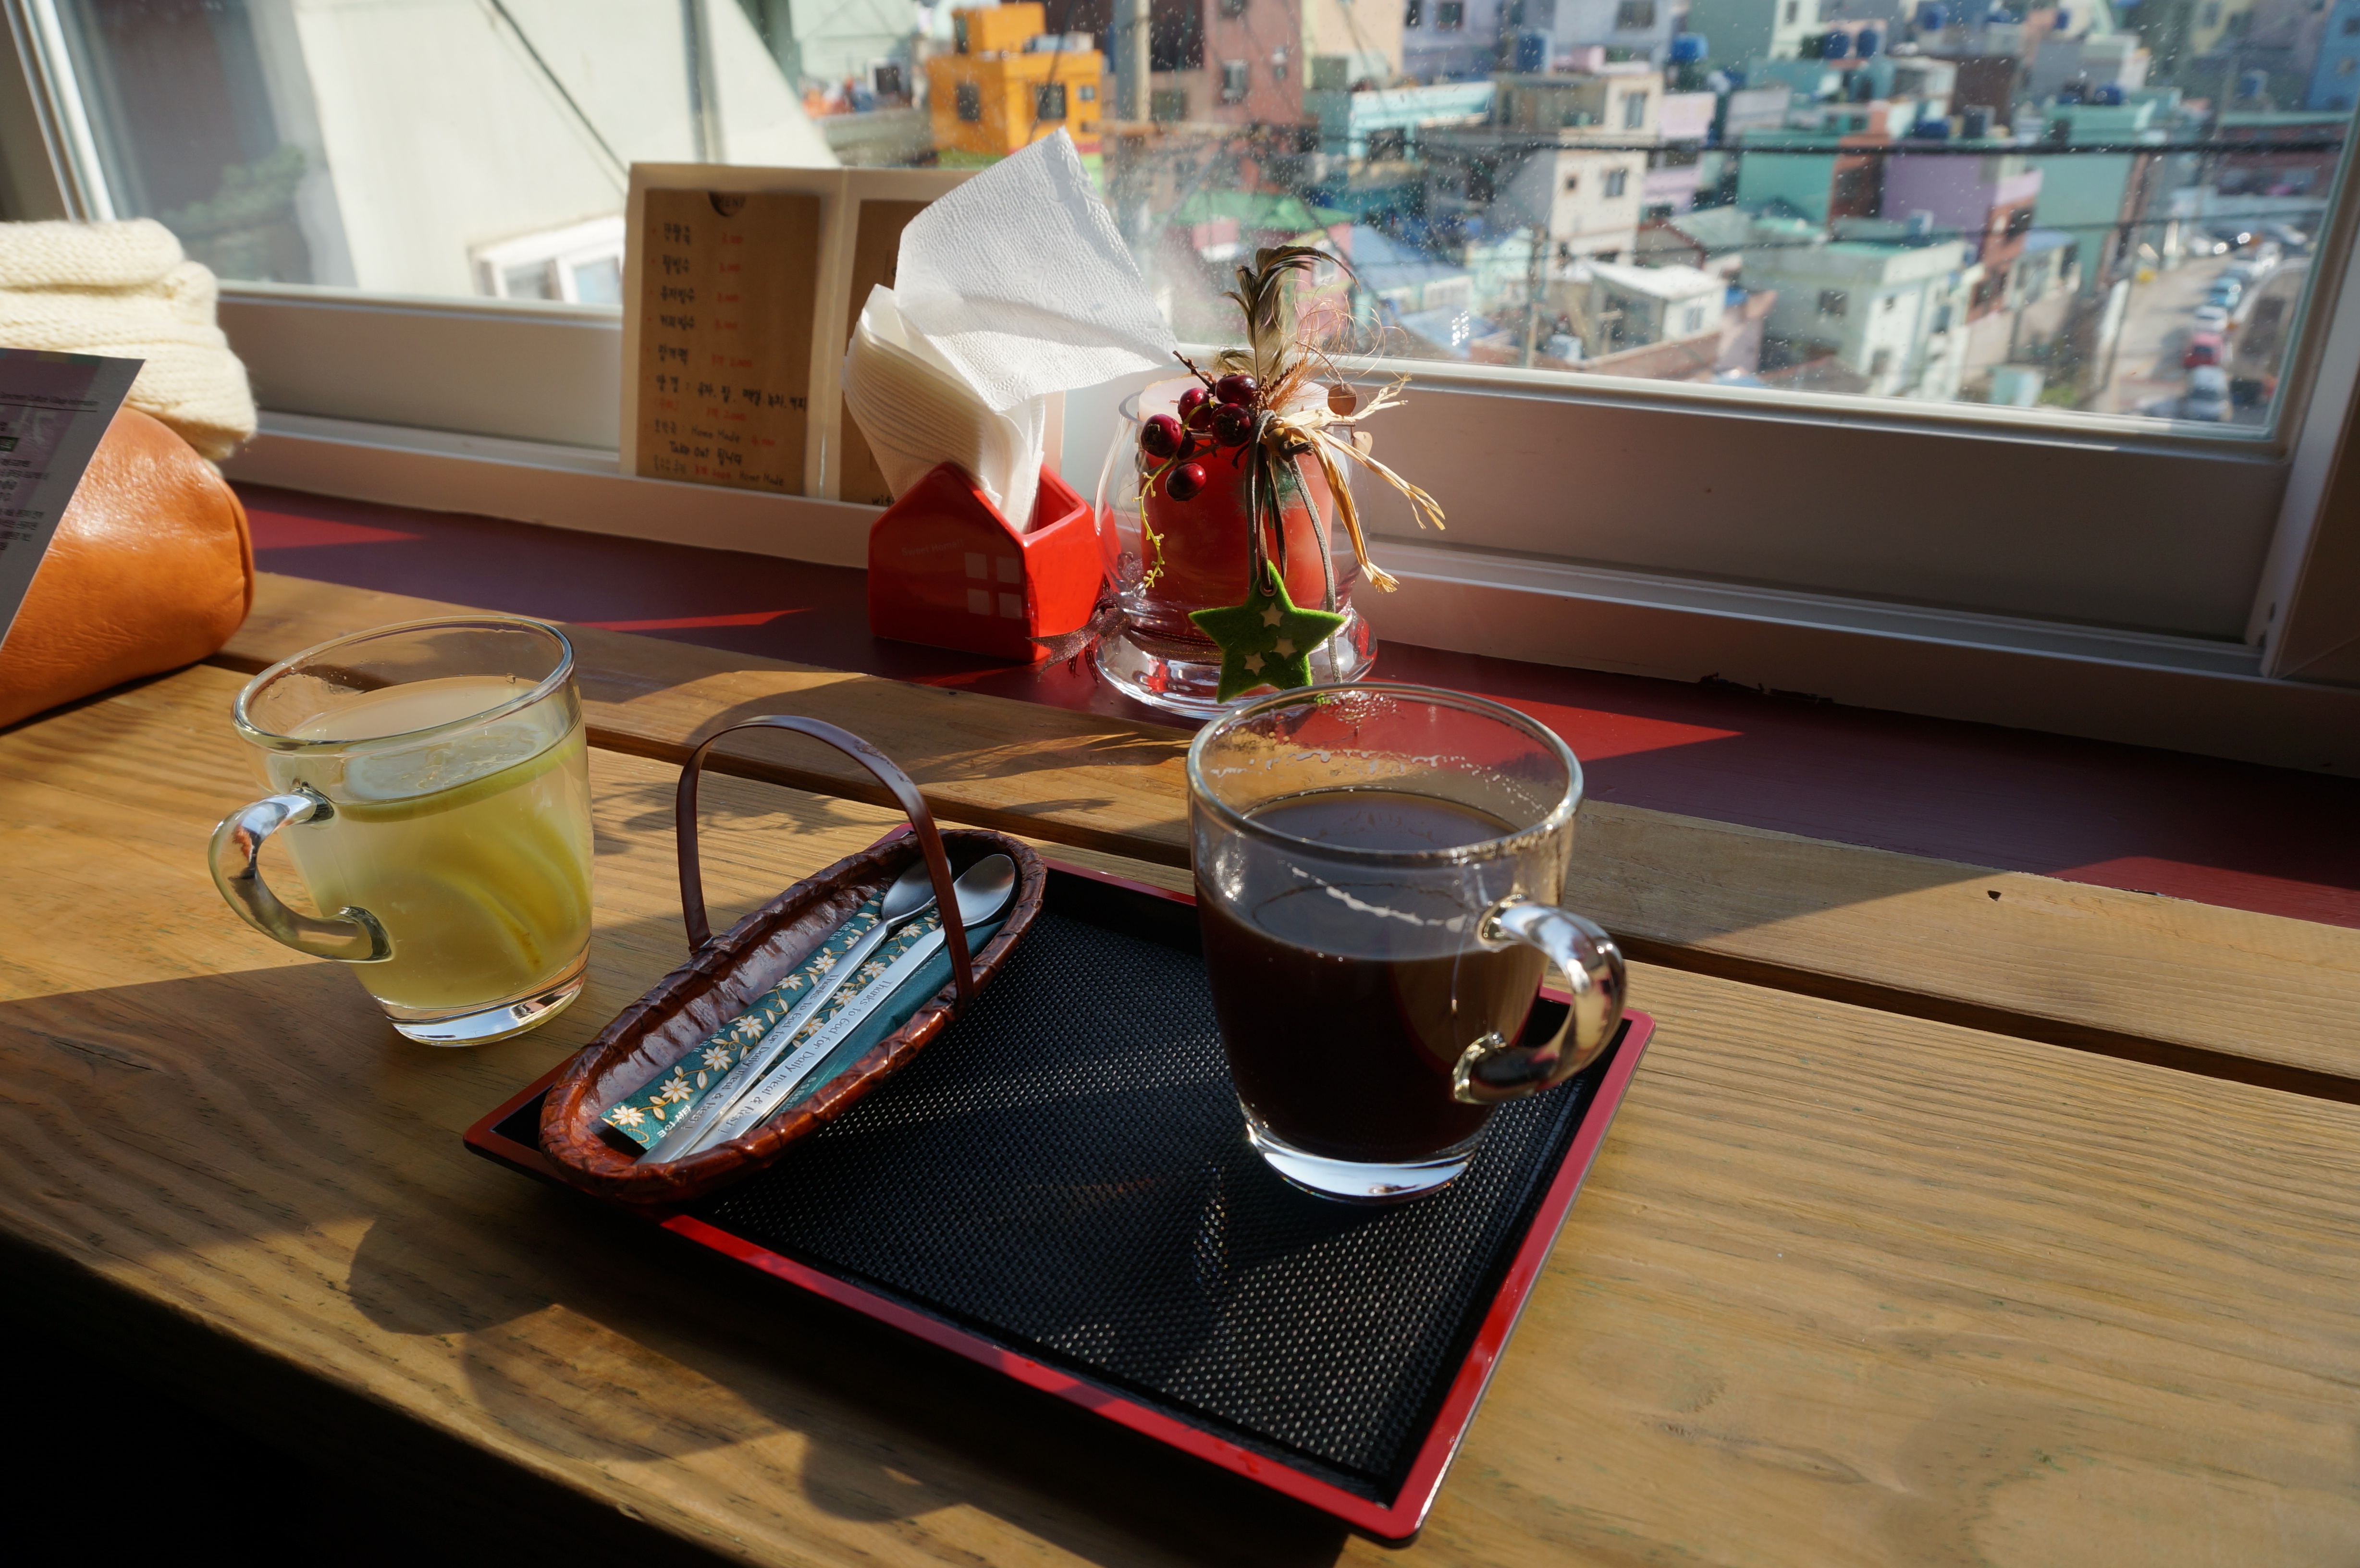
coffee, window, meal, food, breakfast, lunch, lemon ade, the coffee shop